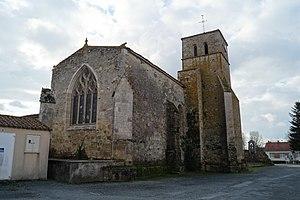
L’église Saint-Maurice de Saint-Maurice-le-Girard.
La liste des églises de la Vendée recense de la manière la plus complète possible les églises, cathédrale et basiliques situées dans le département français de la Vendée.